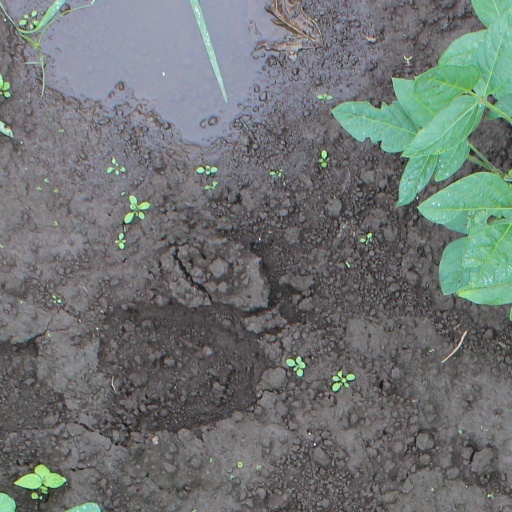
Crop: soybean